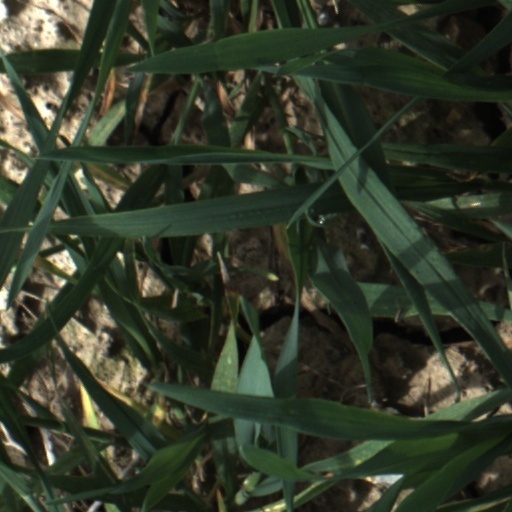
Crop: wheat